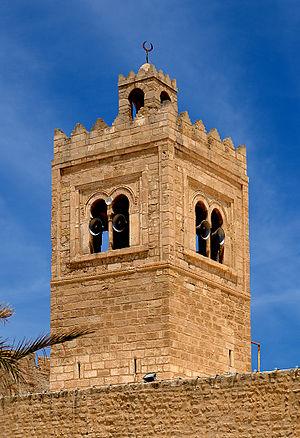
Mesjed de la Saïda (mère de l'Émir Badis), Monastir This is a photo of the protected monument identified by the ID 52-7 in Tunisia.
La Grande Mosquée de Monastir est une mosquée tunisienne située à Monastir.